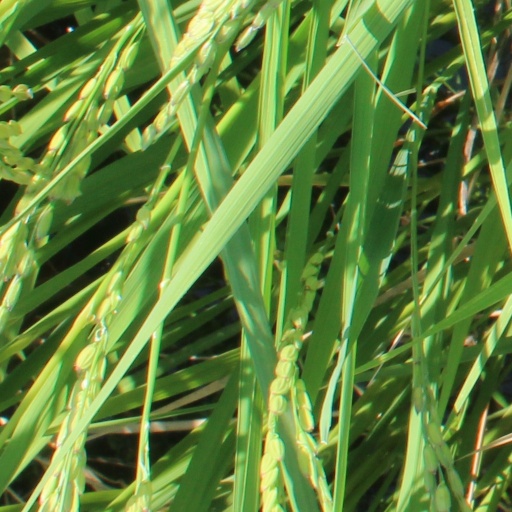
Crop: rice